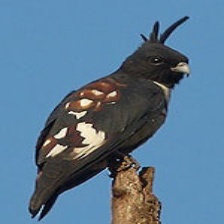
Species: BLACK BAZA
Scientific name: AVICEDA LEUPHOTES